Intensive farming

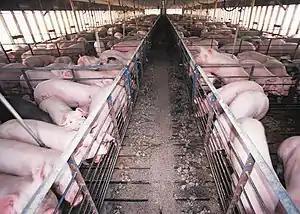
Intensively farmed pigs

Intensive livestock farming or "factory farming", is the process of raising livestock in confinement at high stocking density. "Concentrated animal feeding operations" (CAFO), or "intensive livestock operations", can hold large numbers (some up to hundreds of thousands) of cows, hogs, turkeys, or chickens, often indoors. The essence of such farms is the concentration of livestock in a given space. The aim is to provide maximum output at the lowest possible cost and with the greatest level of food safety. The term is often used pejoratively. CAFOs have dramatically increased the production of food from animal husbandry worldwide, both in terms of total food produced and efficiency.